Odaenathus

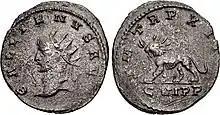
Antiochene coin of Gallienus 264–265, depicting a radiate lion on its reverse. The animal is probably a reference to Odaenathus who is described as a lion in the Thirteenth "Sibylline Oracle"

Odaenathus behaved as a sovereign monarch; outside his kingdom of Palmyra, he had overall administrative and military authority over the provincial governors of the Roman eastern provinces. Inside Palmyra, no Roman provincial official had any authority; the King filled the government with Palmyrenes. In parallel to the Iranian practice of making the government a family enterprise, Odaenathus bestowed his own "gentilicium" (Septimius) upon his leading generals and officials such as Zabdas, Zabbai and Worod. Most Palmyrene constitutional institutions continued to function normally during Odaenathus' reign; he maintained many civic establishments, but the last magistrates were elected in 264, and the Palmyrene council was not attested after that year. After this year, a governor, Septimius Worod, was appointed by the King for the city of Palmyra, who also functioned as a viceroy when Odaenathus was on campaign.